Carlo Ubbiali

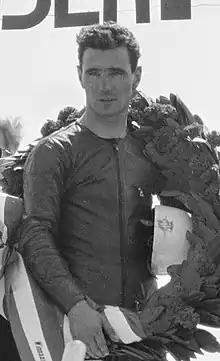
Ubbiali in 1960

Carlo Ubbiali (22 September 19292 June 2020) was an Italian professional motorcycle road racer. He competed in the FIM Grand Prix motorcycle racing world championships from to , most prominently as a member of the MV Agusta factory racing team. In the 1950s, he was a dominant force in the smaller classes of Grand Prix motorcycle racing, winning six 125cc and three 250cc world titles. In 2001, the F.I.M. inducted Ubbiali into the MotoGP Hall of Fame.